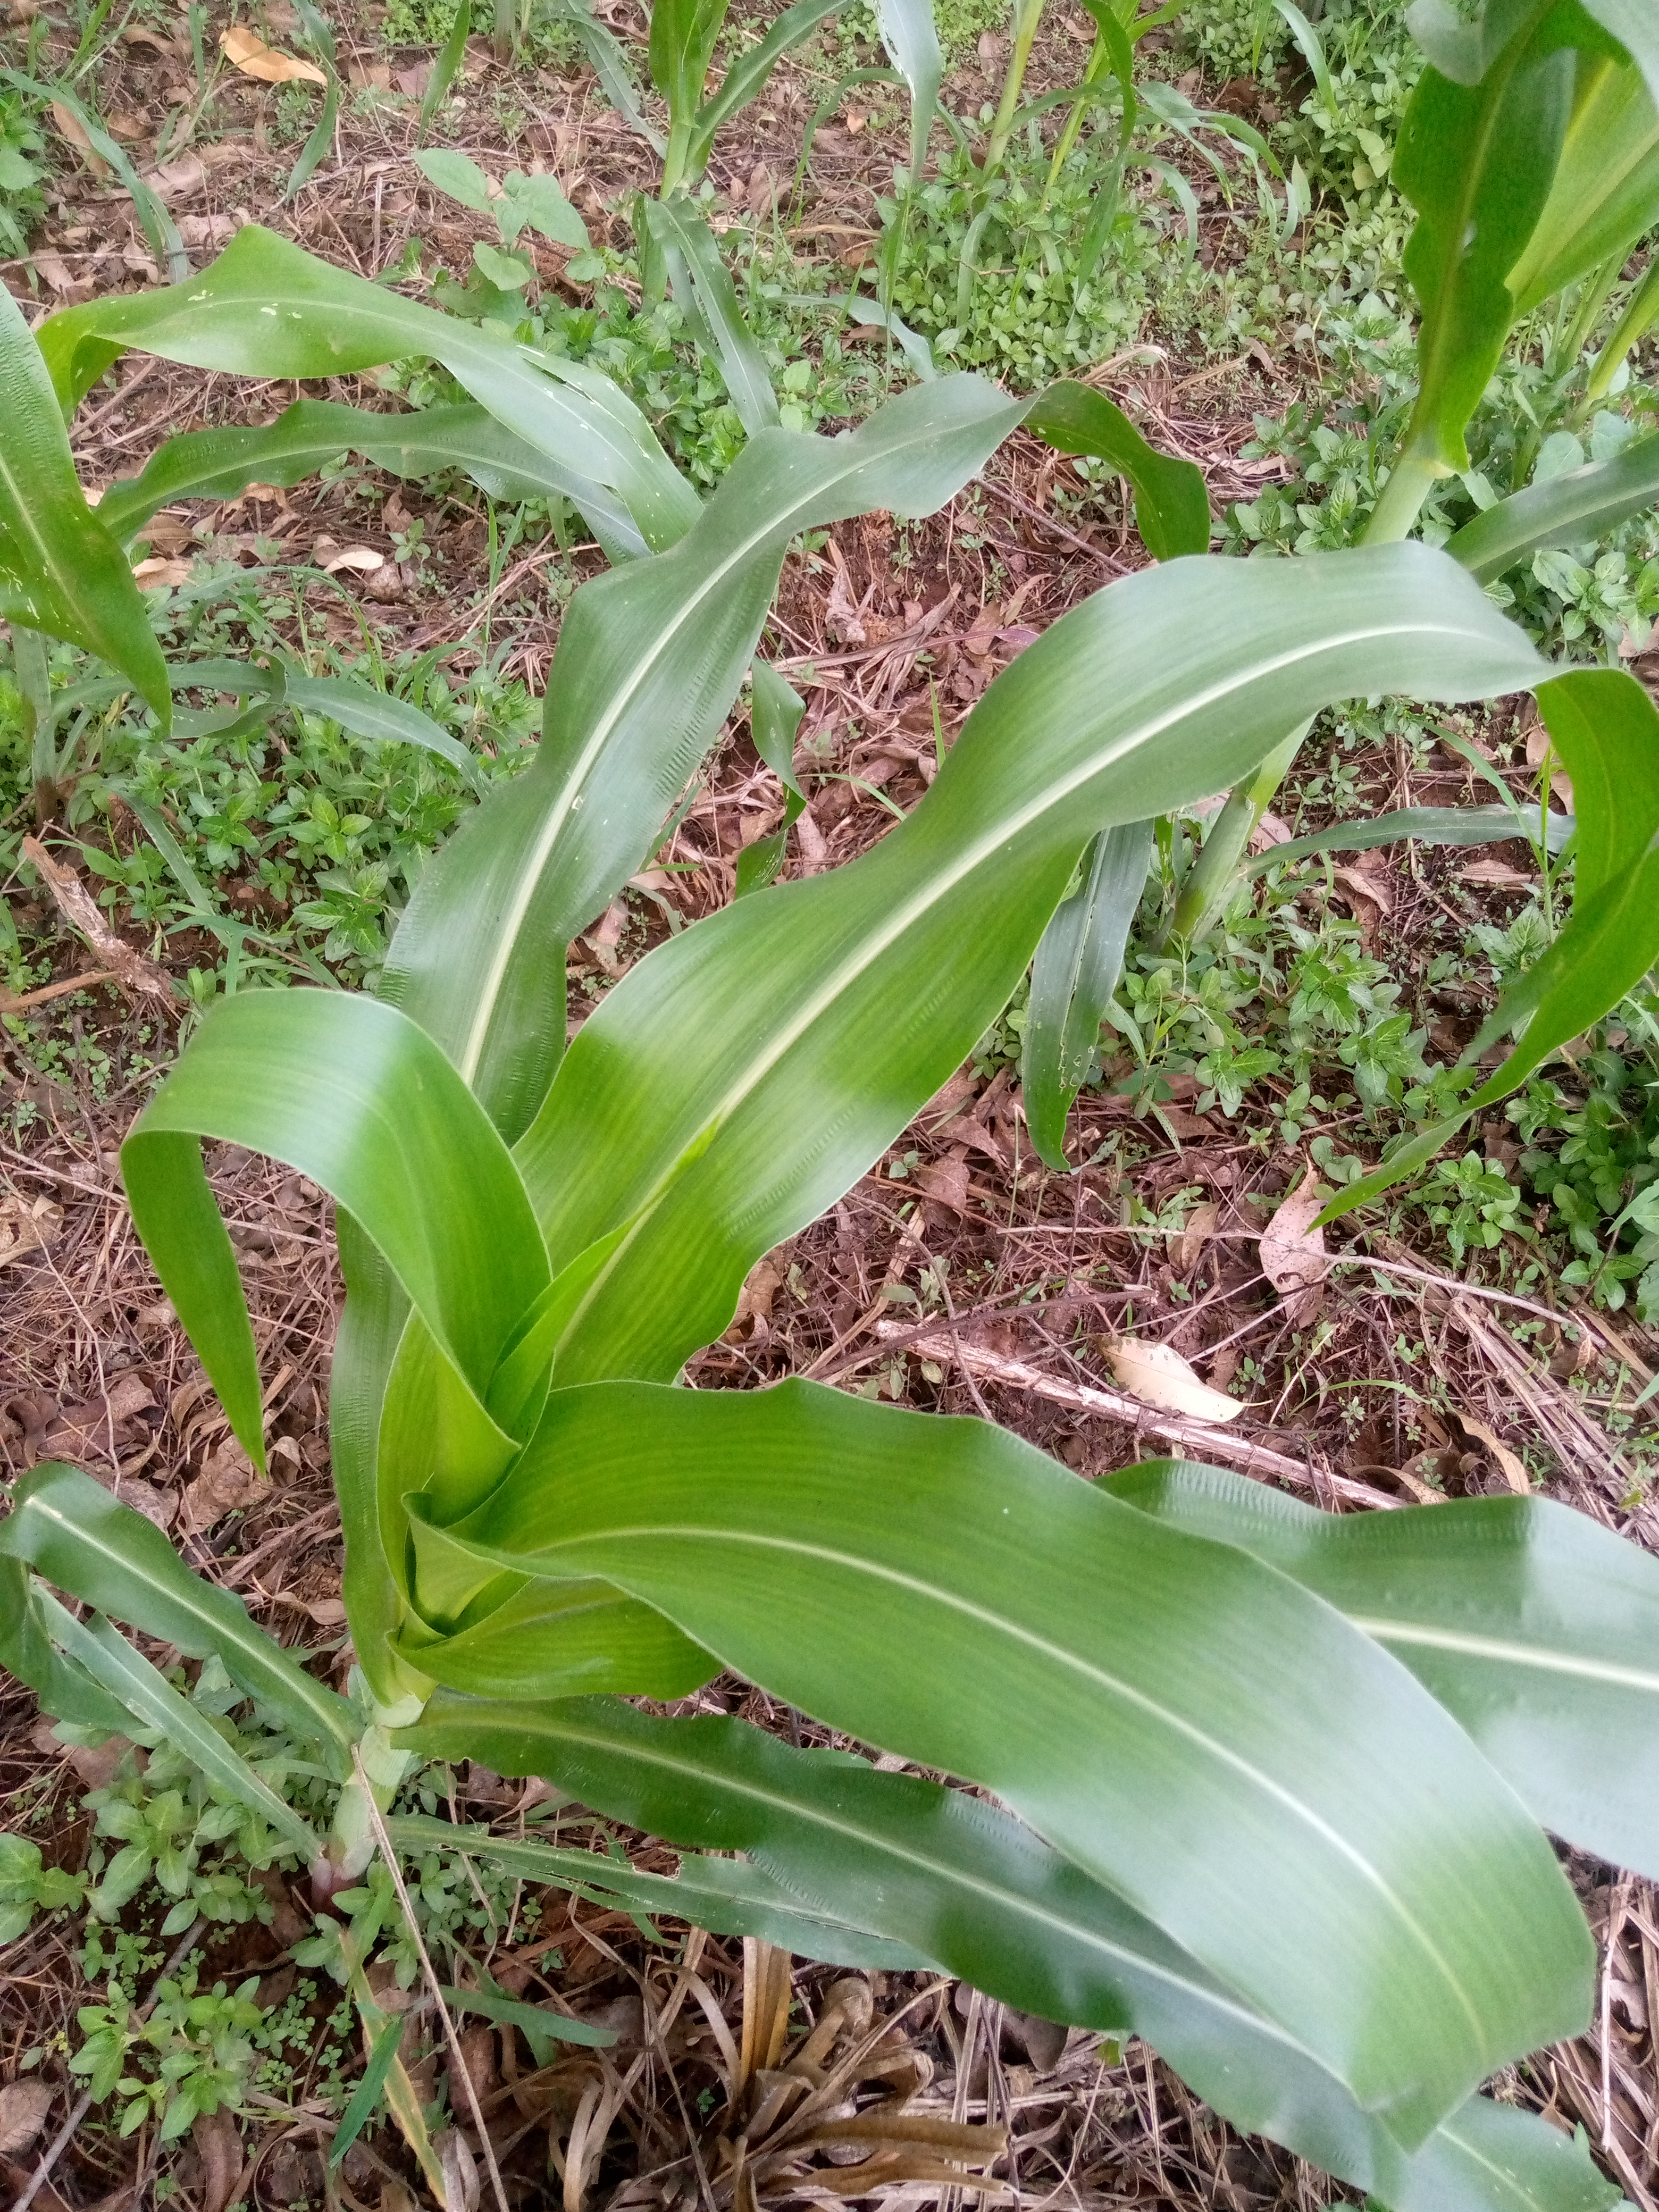
Label: healthy